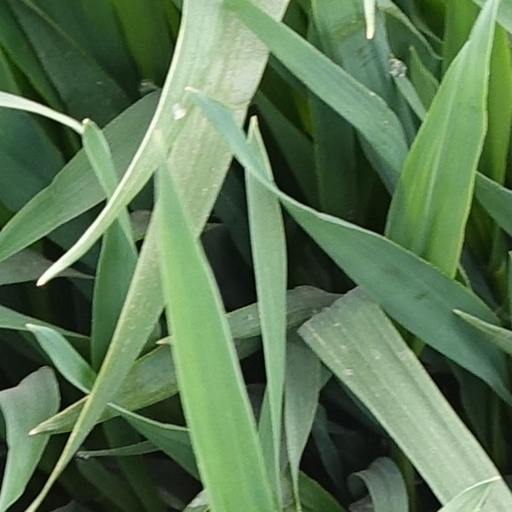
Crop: wheat